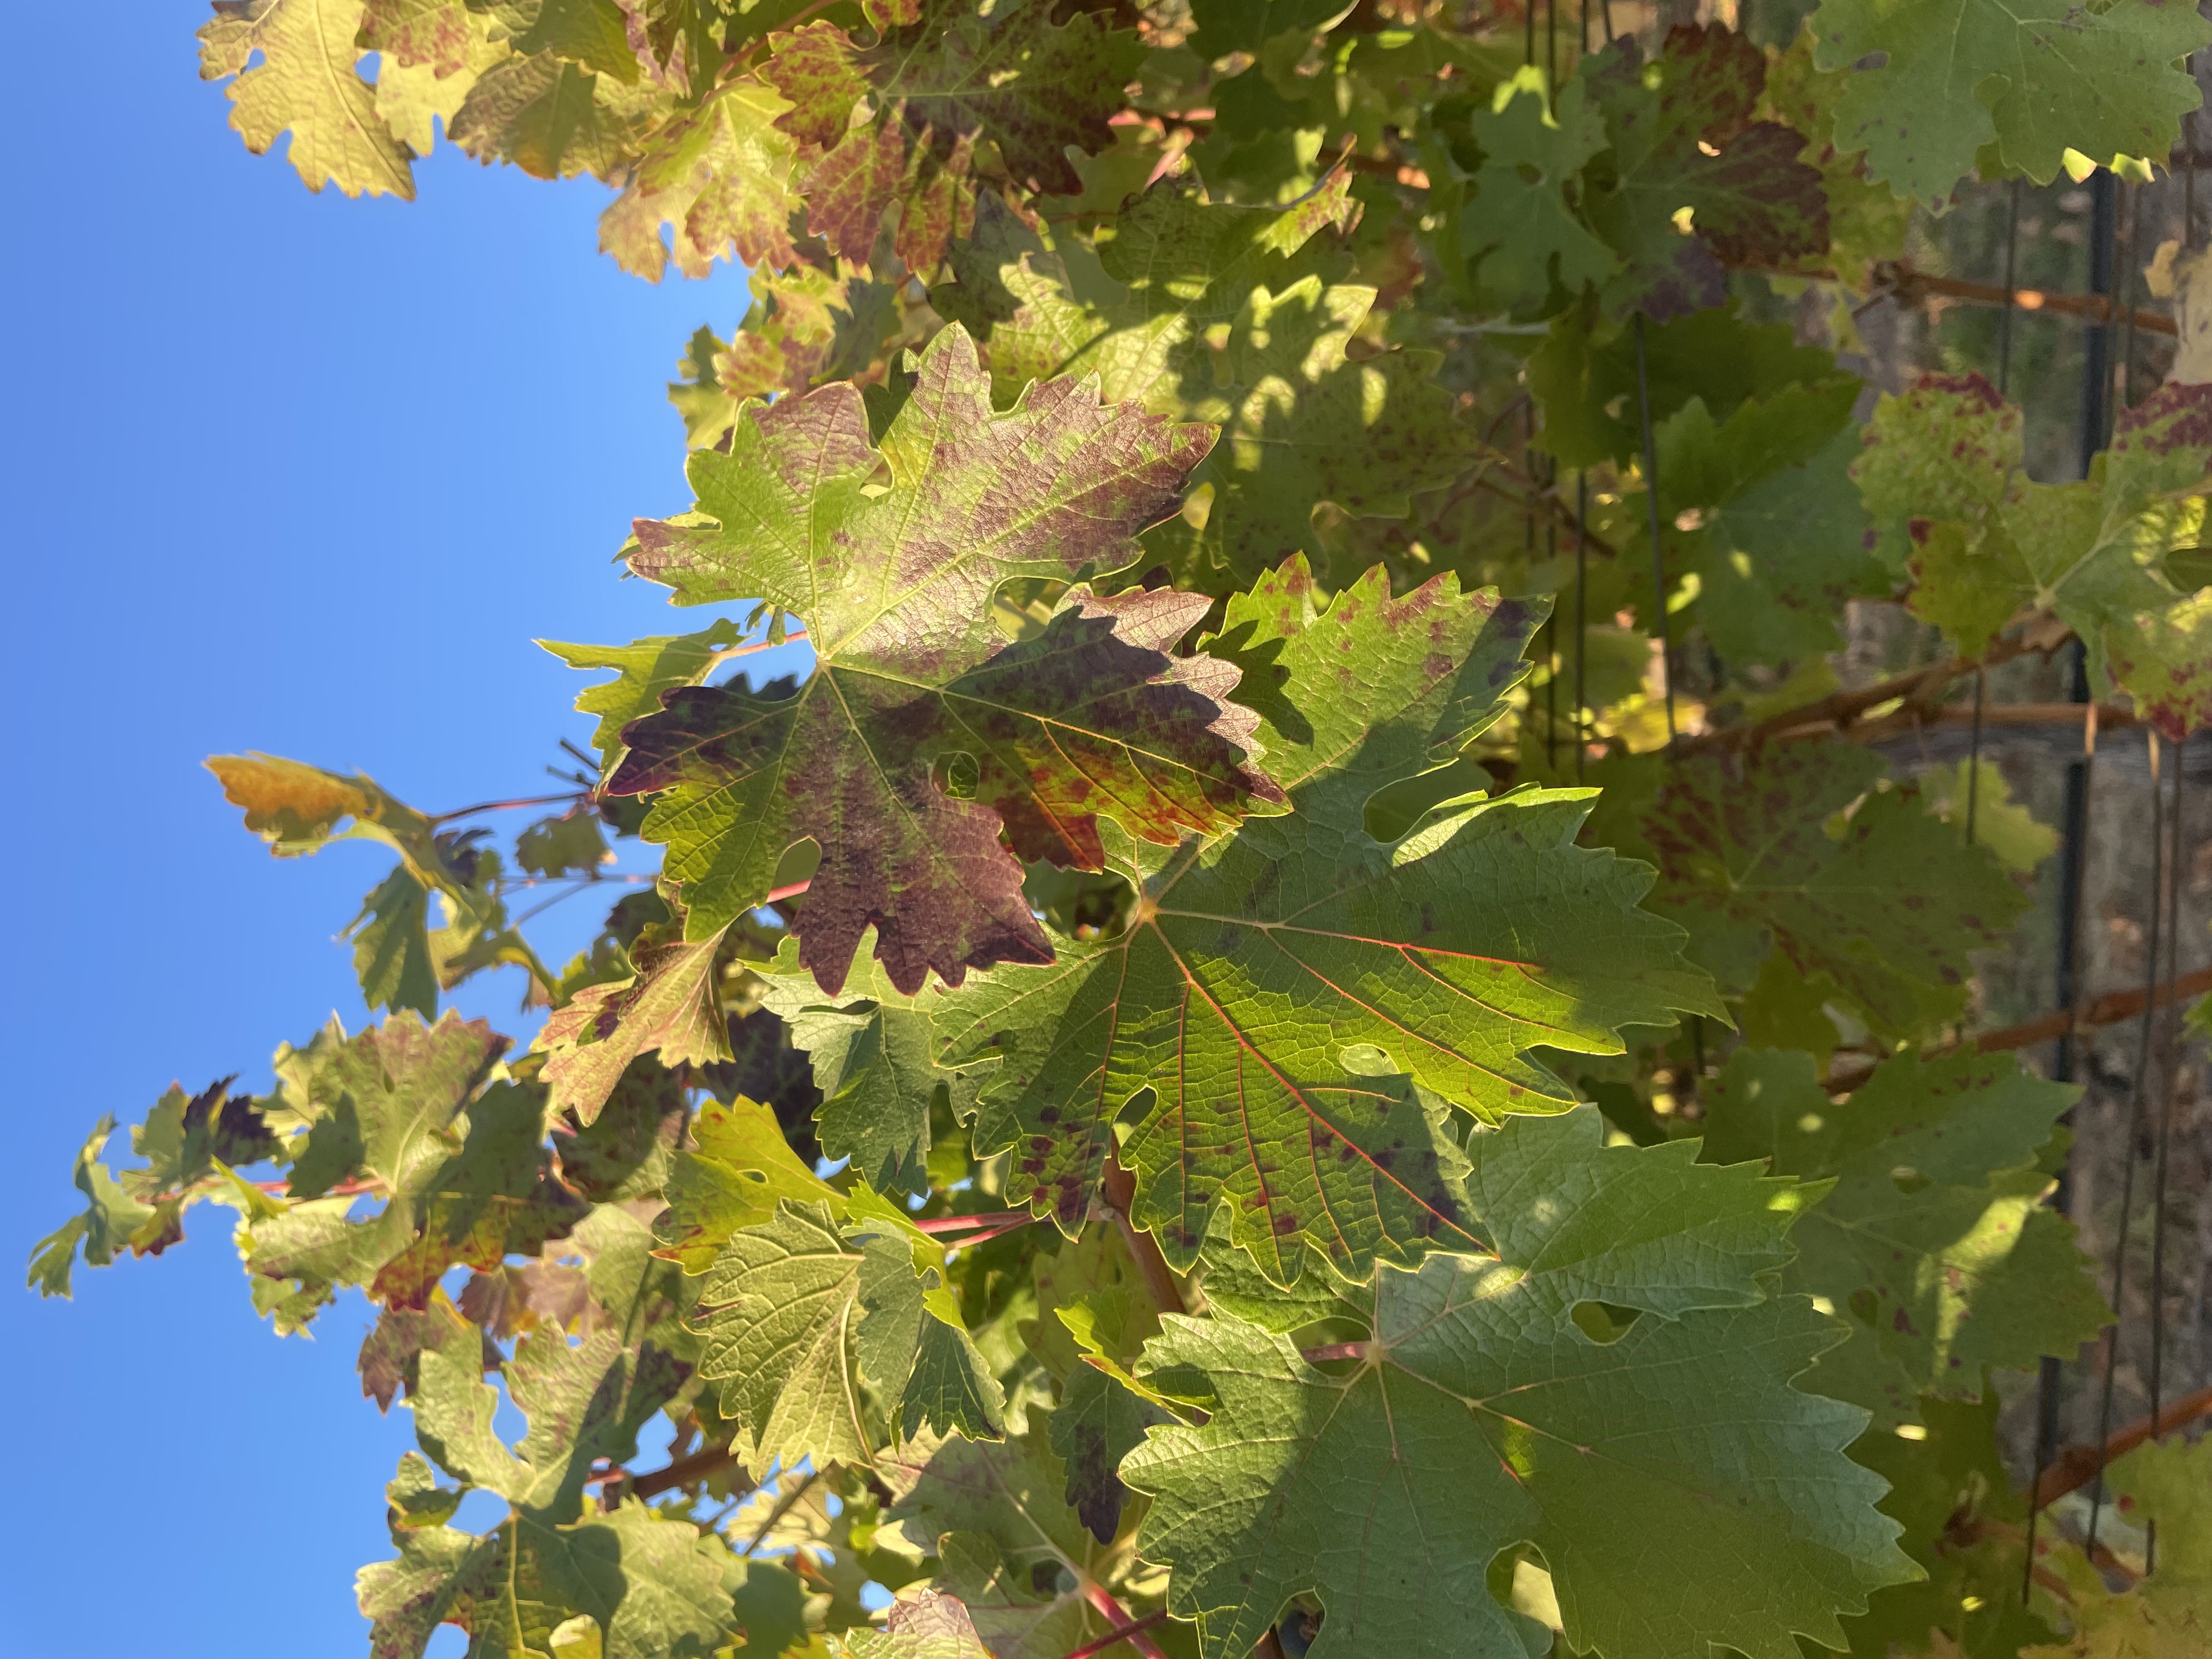
Label: Leafroll 3